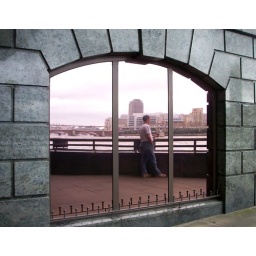
I liked the reflection in this window of the guy gazing out at the river and the millenium bridge.